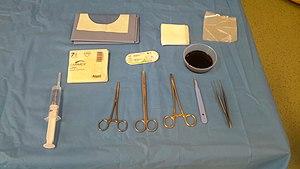
Table d'instruments chirurgicaux pour ongle incarné.
Un ongle incarné est une inflammation de la peau due à un enfoncement anormal de l'ongle dans la chair